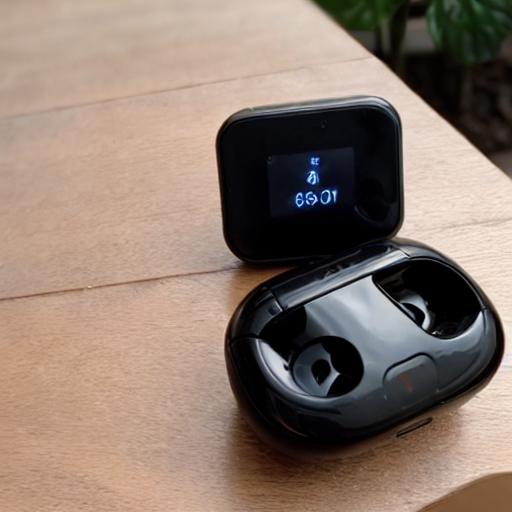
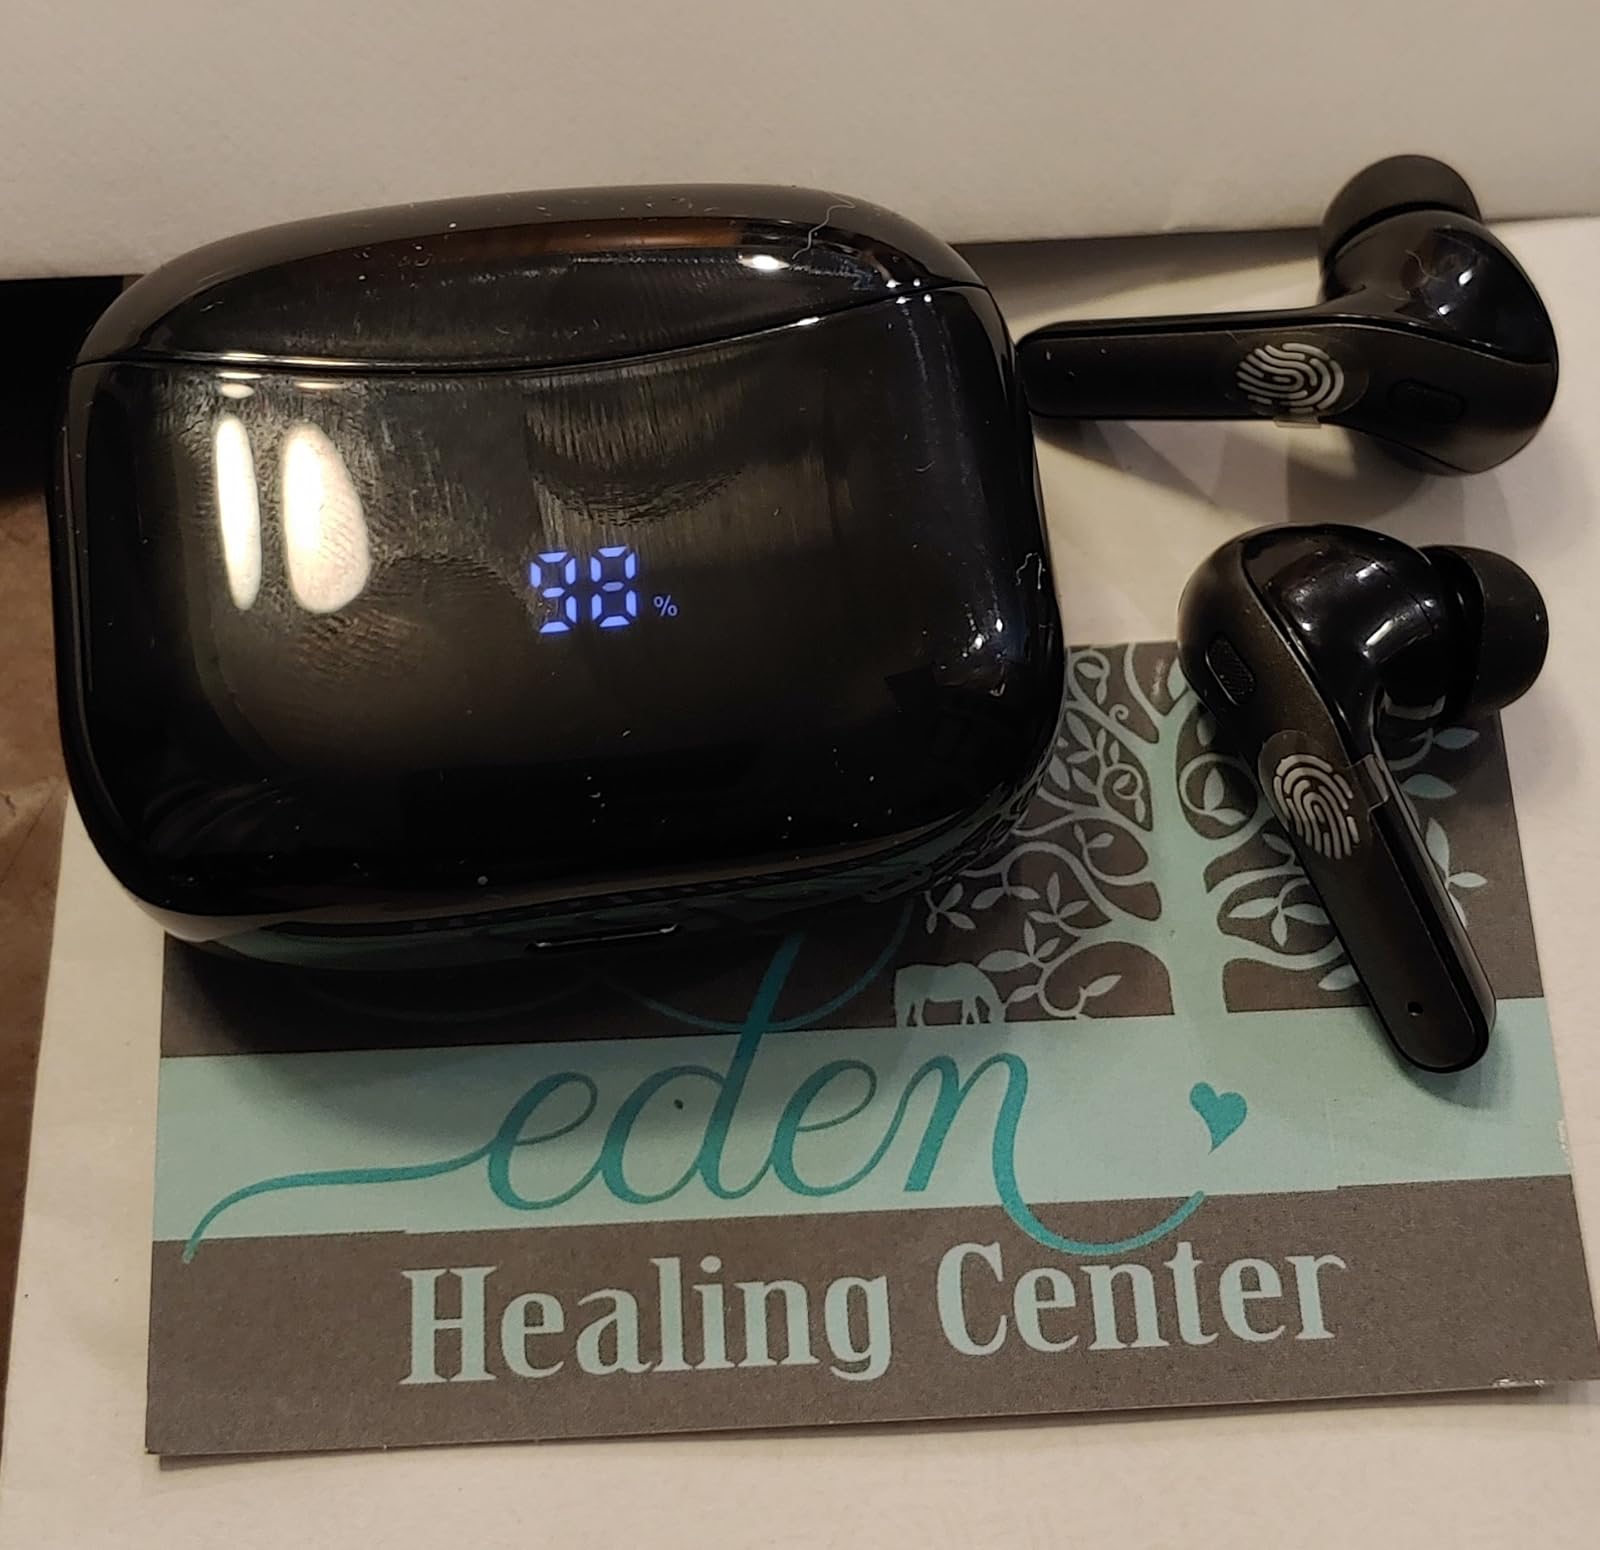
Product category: earbuds
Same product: no